Bombaiyer Bombete (film)

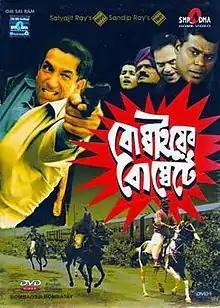
DVD cover of Bombaiyer Bombete

Bombaiyer Bombete (lit. The Bandits of Bombay) is a 2003 Indian Bengali thriller film directed by Sandip Ray and based on the story of the same name by his father Satyajit Ray. It was the third big screen adaptation of the fictional detective character Feluda after 25 years of the second Feluda movie "Joi Baba Felunath" (1979), which was directed by Satyajit Ray. It was the first big screen adaptation of the Feluda new film series (Continuation of the original series) though Sabyasachi played Feluda in all the ten TV films of Feluda TV film series (1996-2000) directed by Sandip Ray. The movie was a sequel to the "Doctor Munshir Diary", the last television film of Feluda TV film series (1996-2000), which was a sequel series to the Satyajit Ray's Feluda film series (1974-1979).